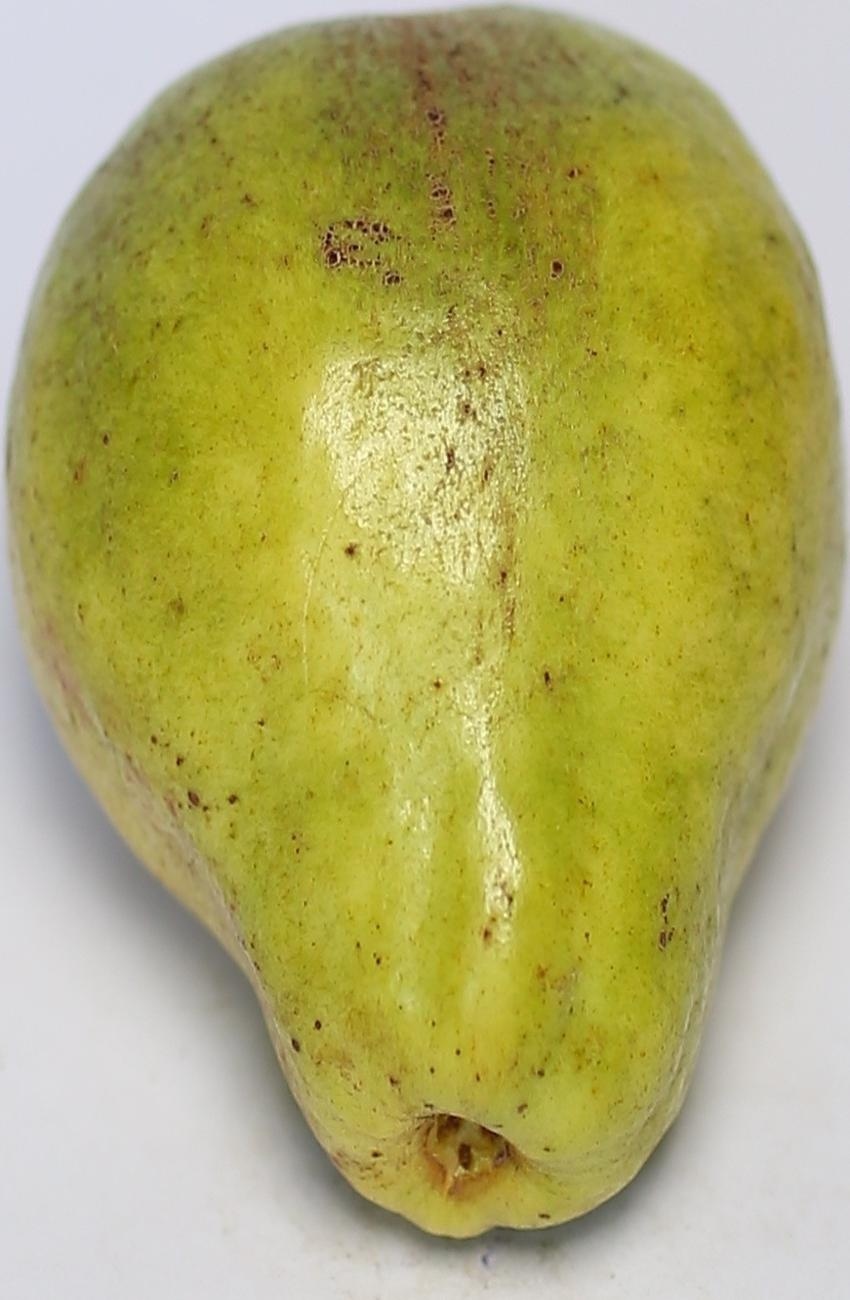
Maturity: mature-green
Variety: local-sindhi